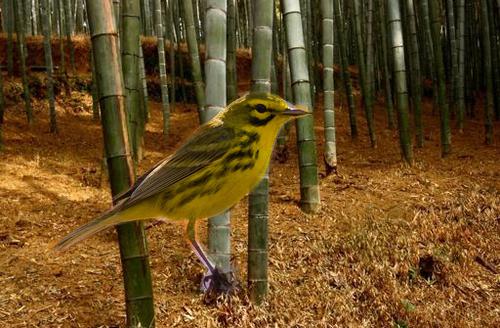
Bird species: Prairie_Warbler
Bird type: landbird
Background: land